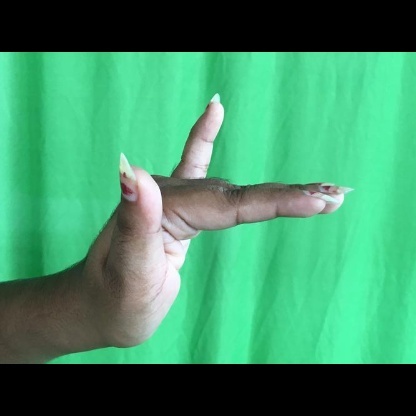
Mudra: Mrigasirsha